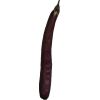
Label: eggplant_long